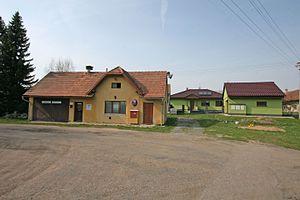
Přepychy est une commune du district de Pardubice, dans la région de Pardubice, en République tchèque. Sa population s'élevait à 85 habitants en 2017.